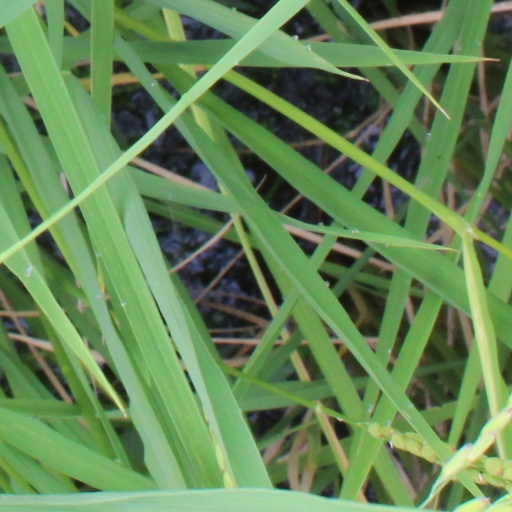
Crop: rice